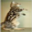
Label: cat